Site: brandenburg
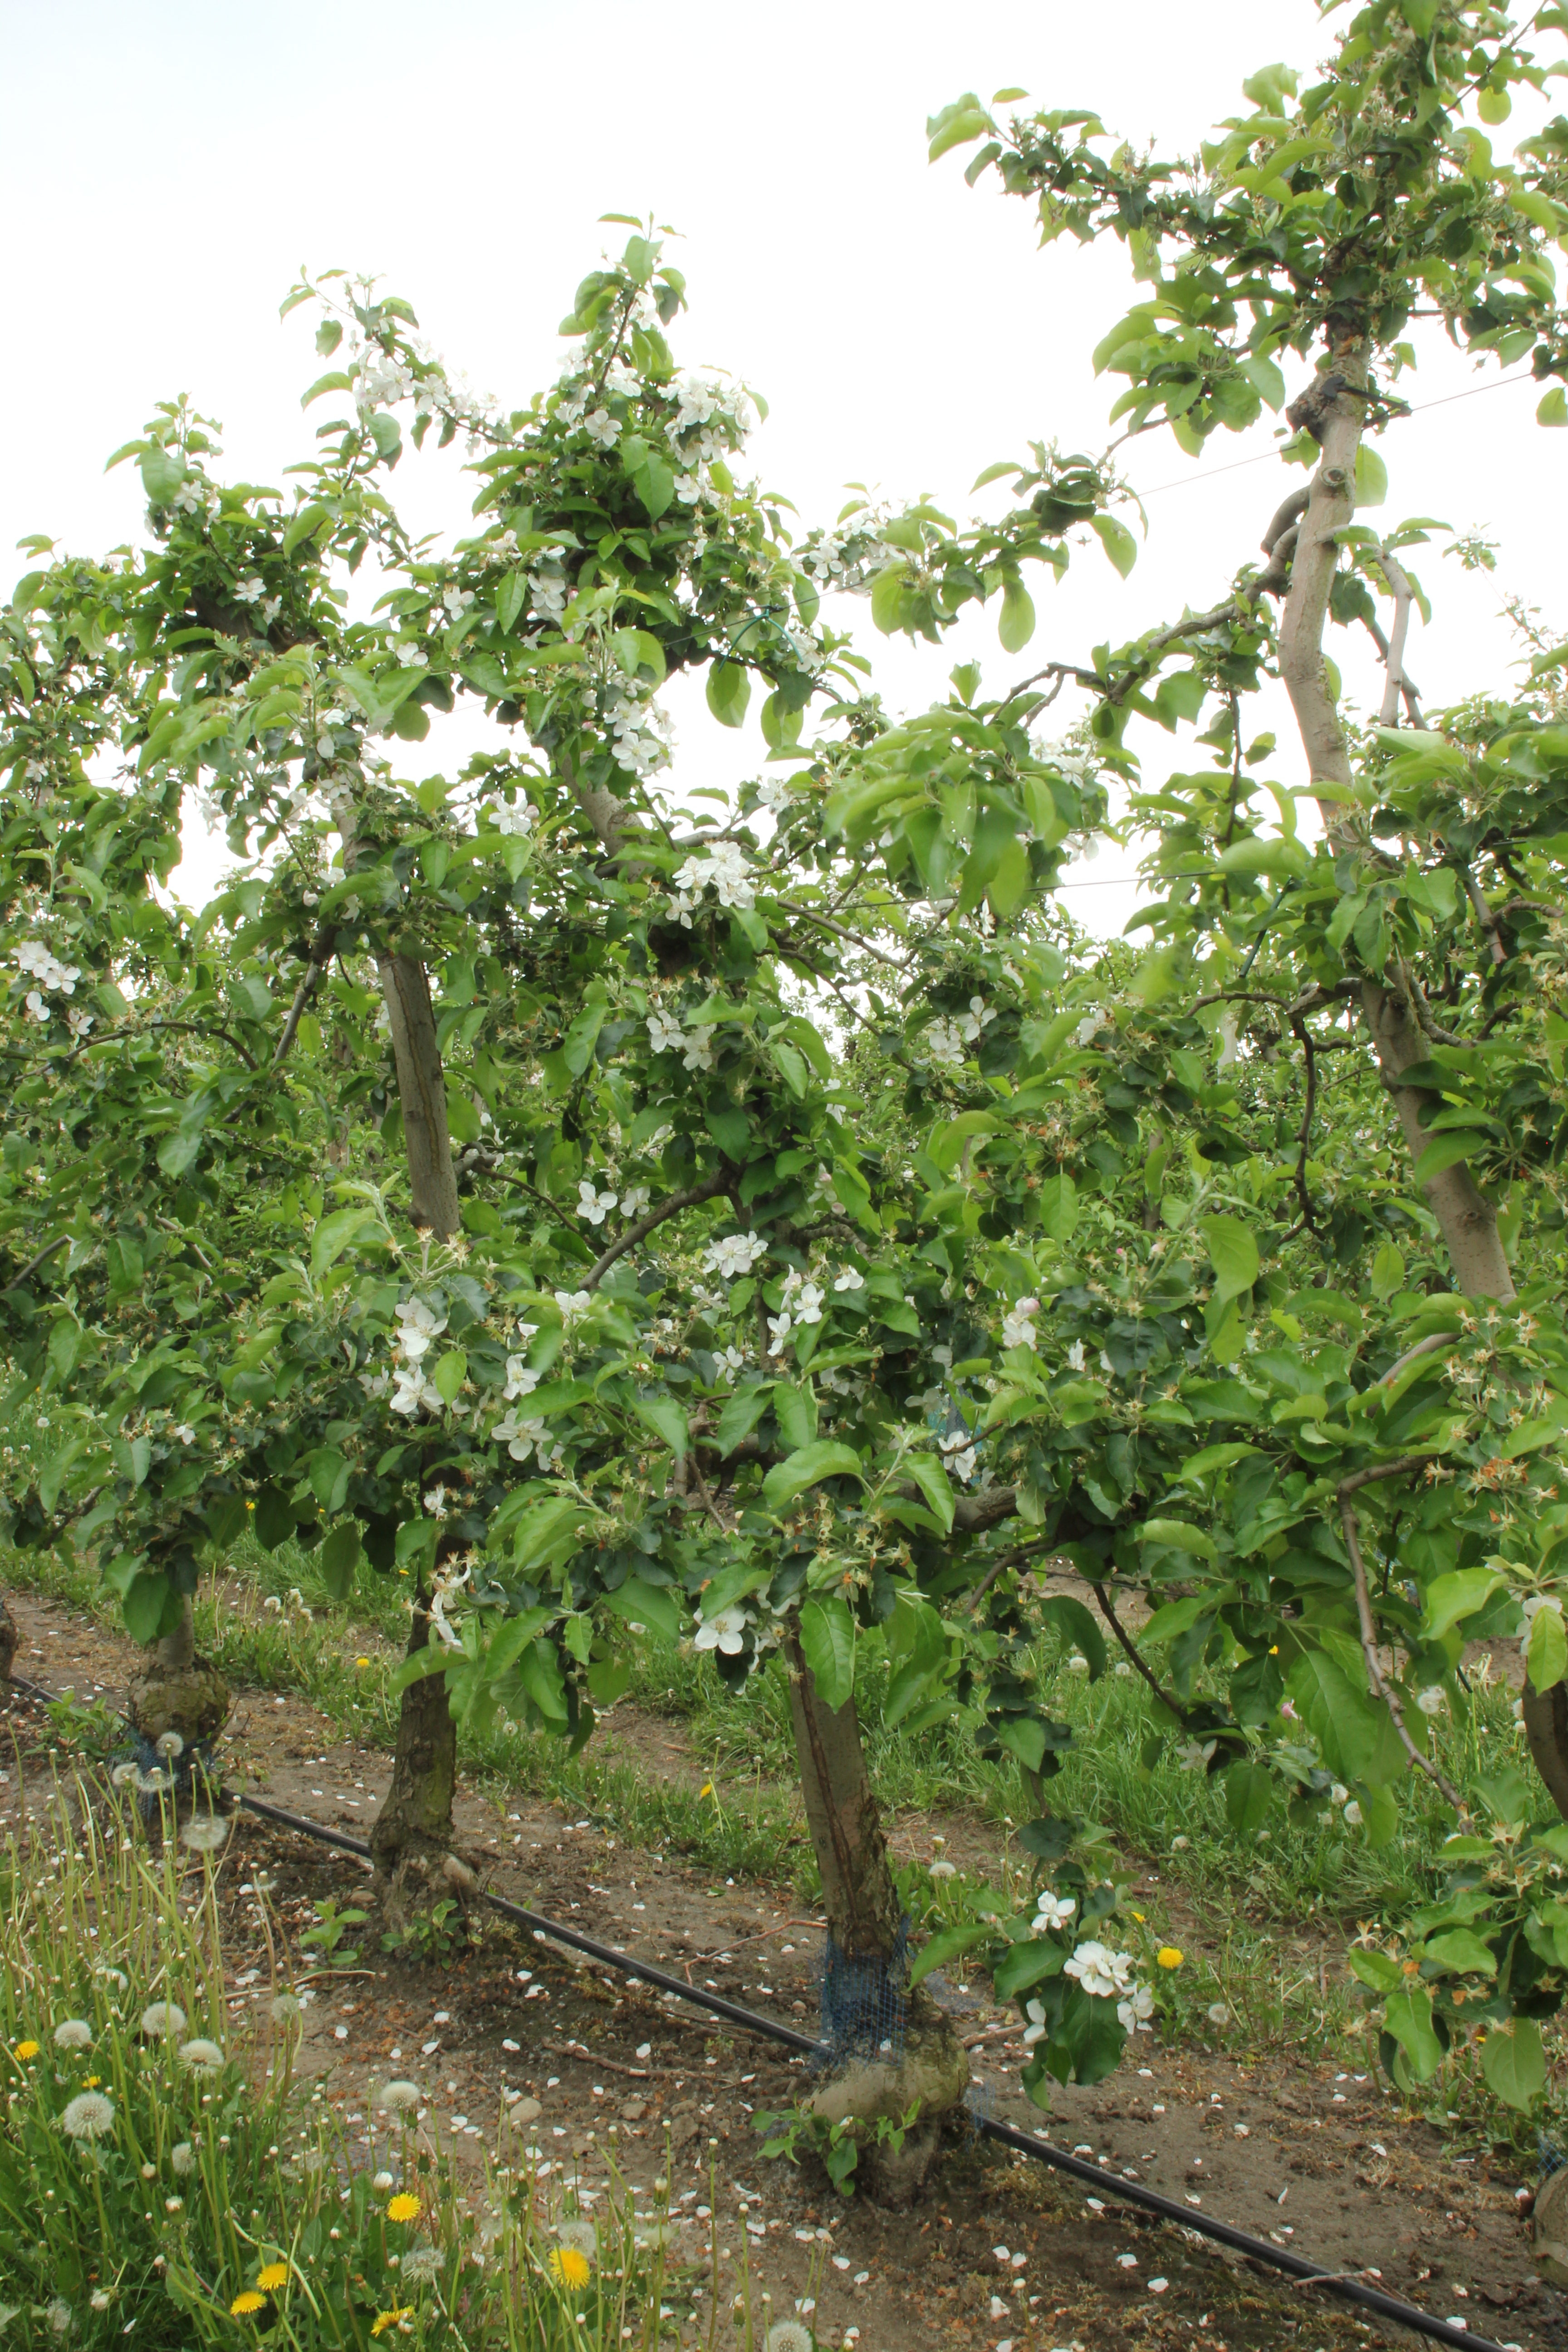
Growth stage (BBCH 67): Flowering